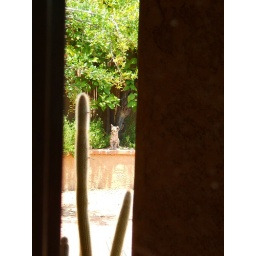
this year's bobcat kitten hangs out in the lemon tree bed where mama leaves him while she hunts